Beate Uhse Group BV

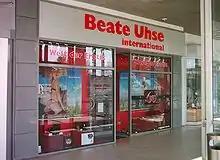
Beate Uhse shop

Beate Uhse Group BV (formerly "Beate Uhse AG") is a German industry group which focuses on selling adult entertainment in the form of sex toys, lingerie, clothing and pornography. It is the most successful company in the German sex industry, and the country's leading pornography retailer.